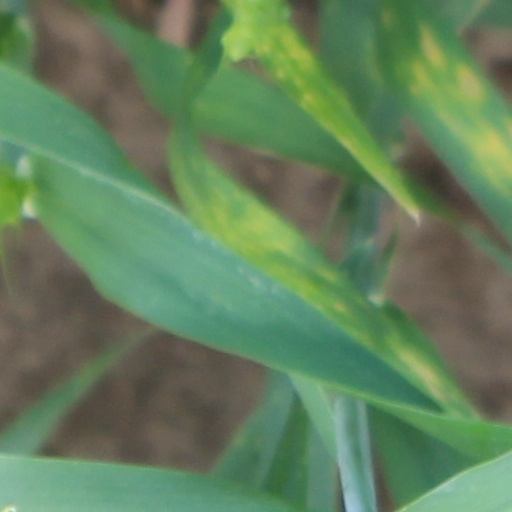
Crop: wheat